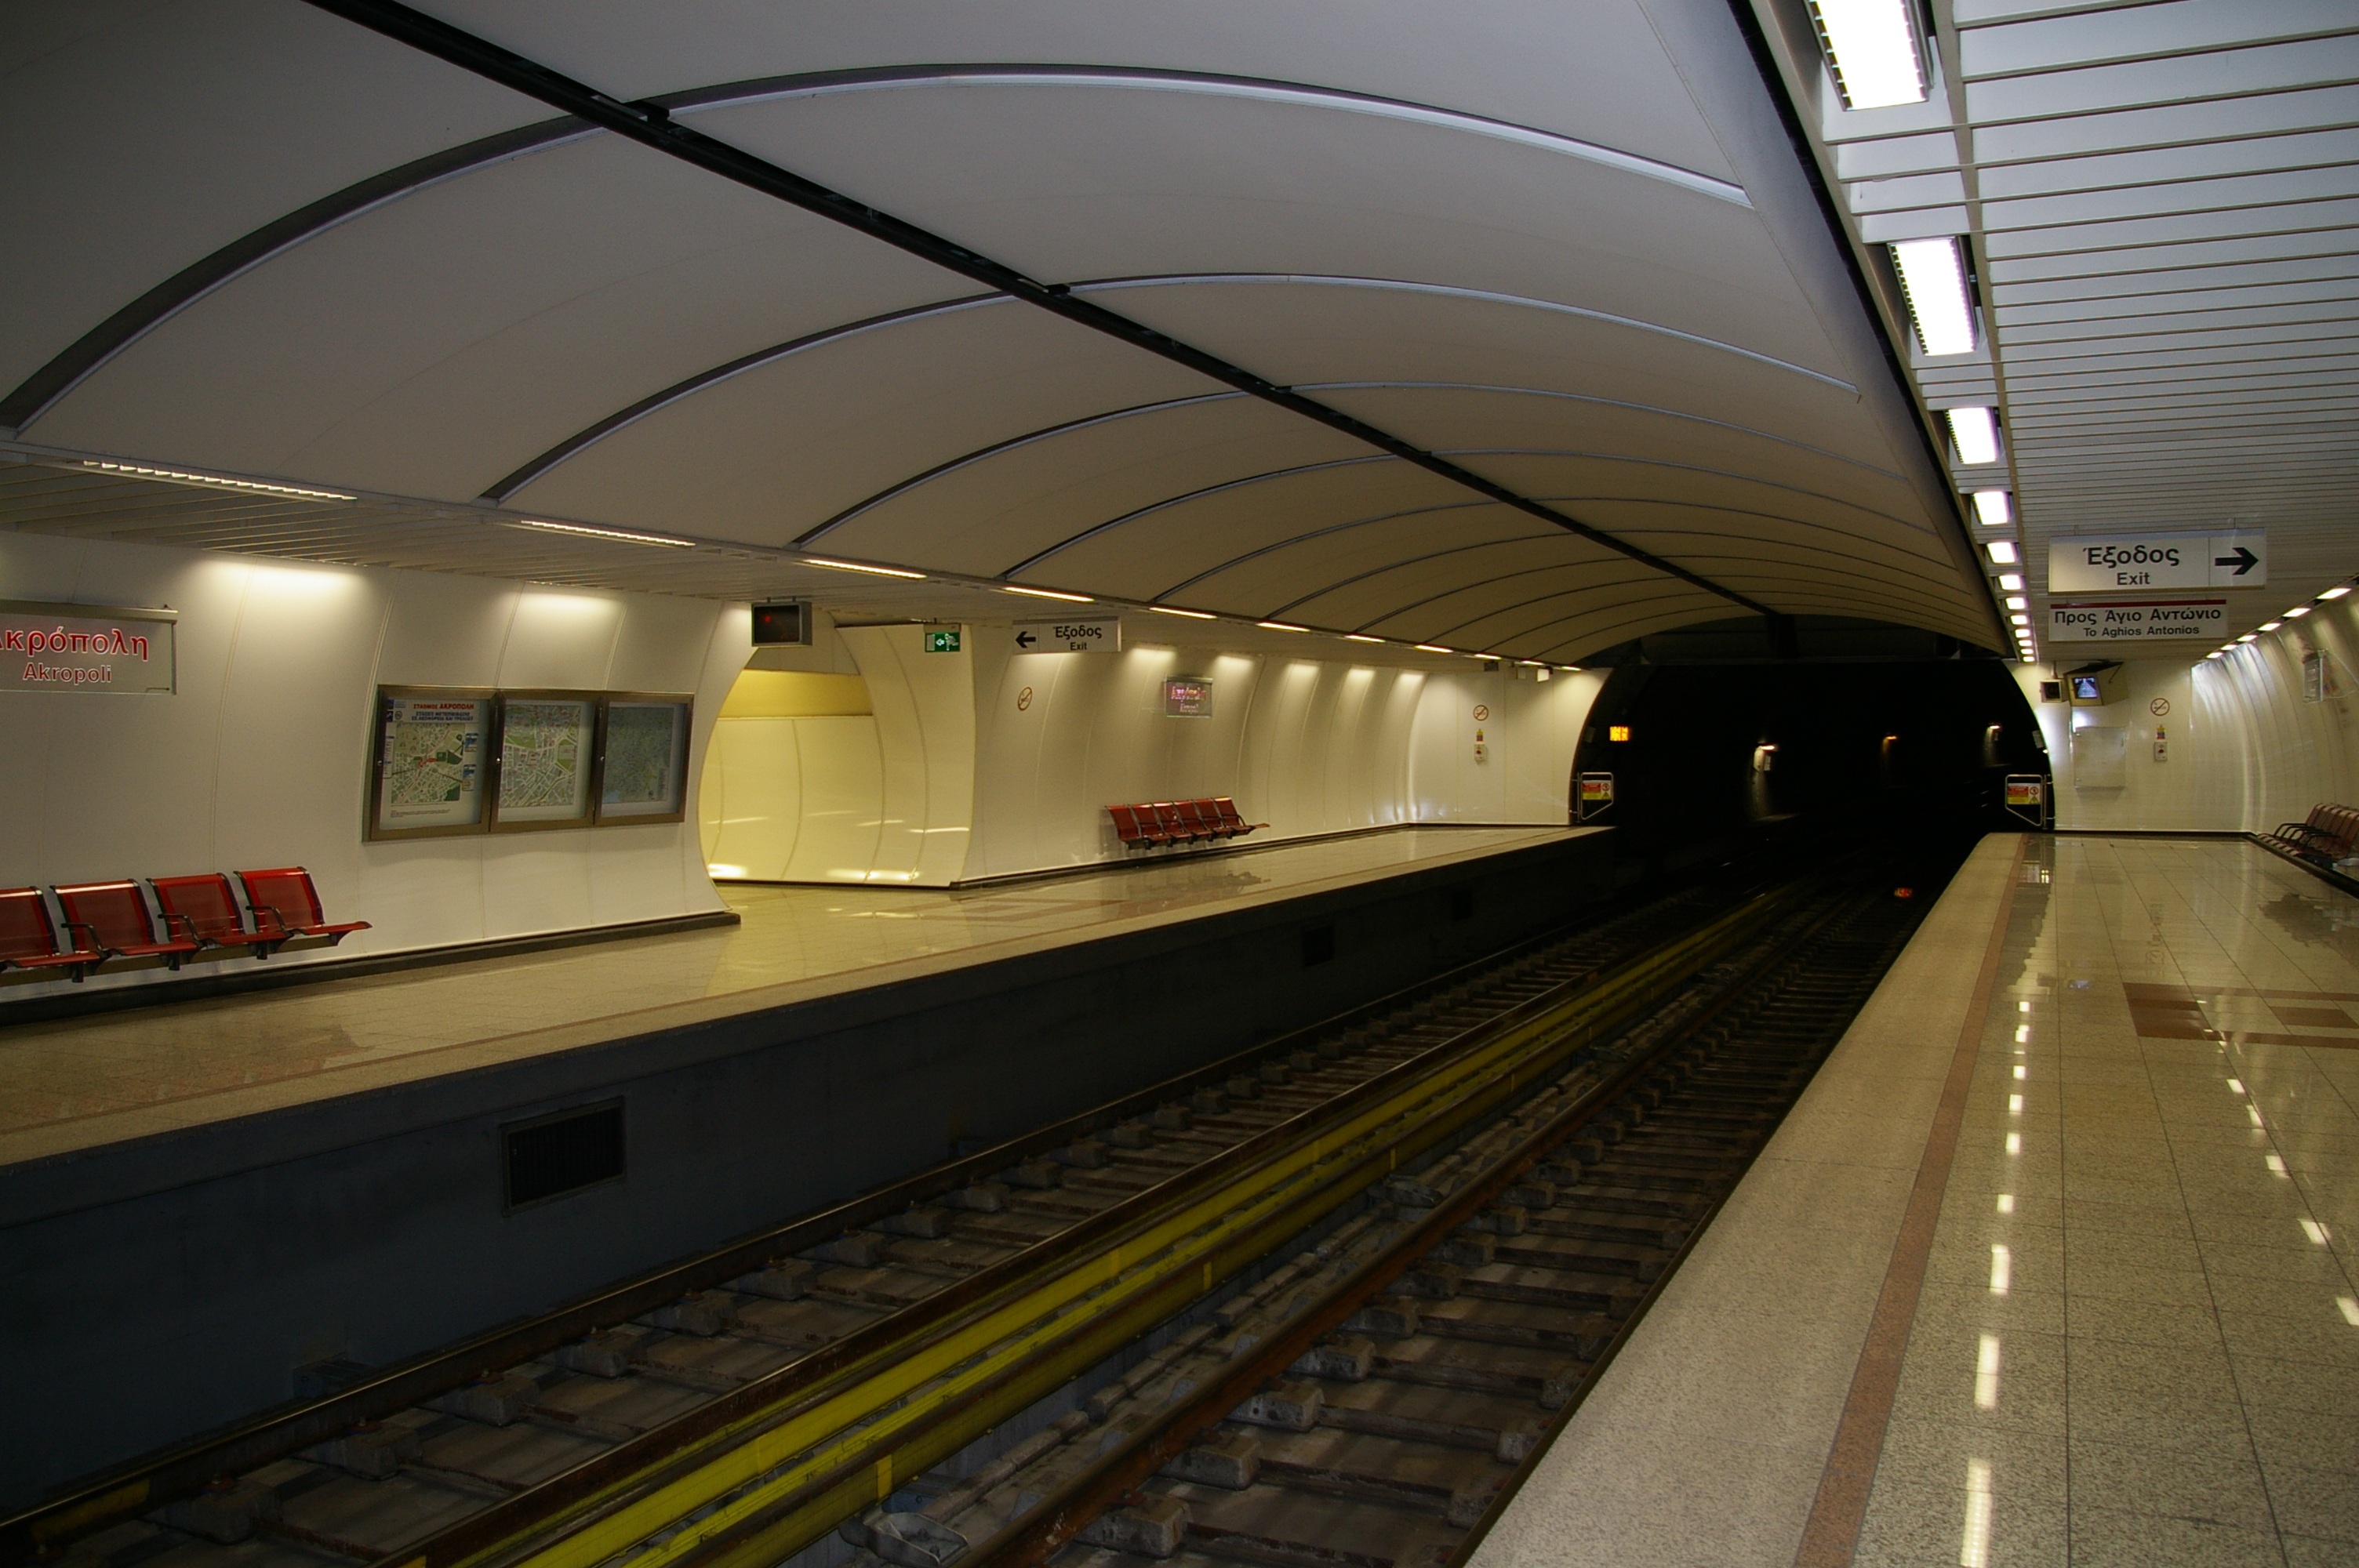
rail, train, tunnel, travel, commute, subway, metro, transportation, transport, vehicle, station, train station, modern, public transport, metro station, infrastructure, greece, passenger, athens, metropolitan area, rapid transit